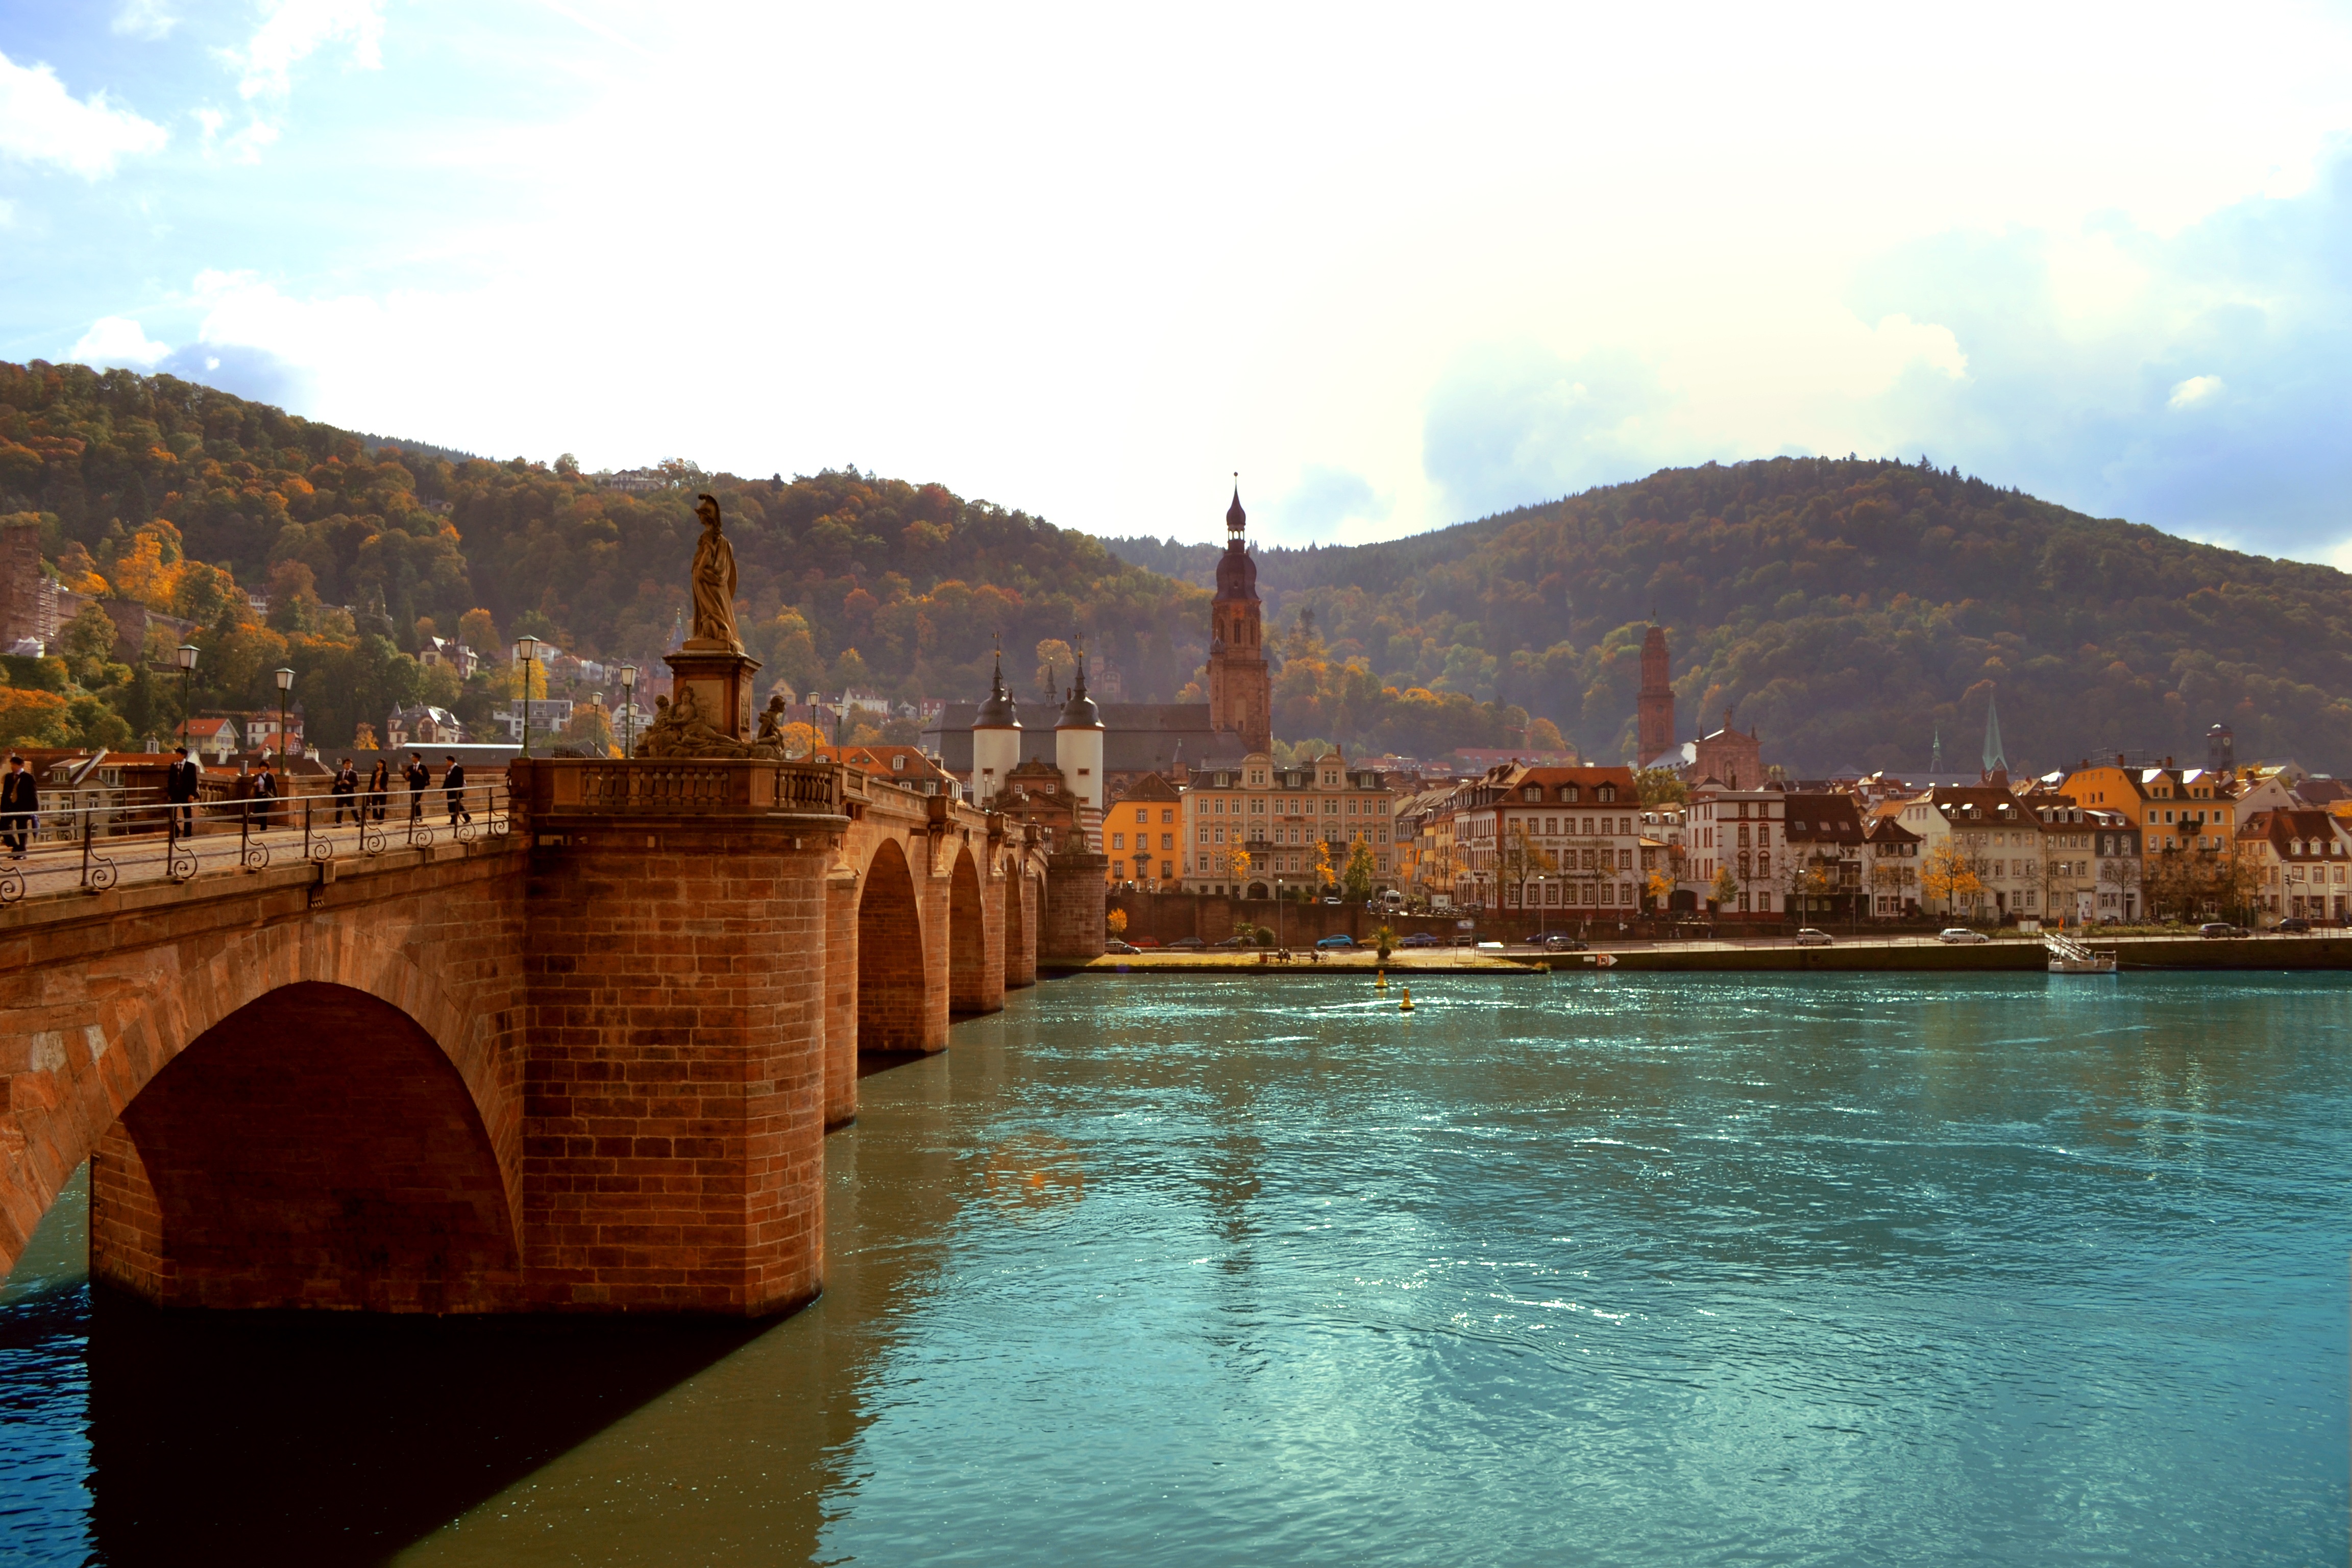
landscape, sea, outdoor, light, architecture, sky, bridge, view, city, river, cityscape, travel, europe, reflection, scenic, natural, landmark, heidelberg, tourism, germany